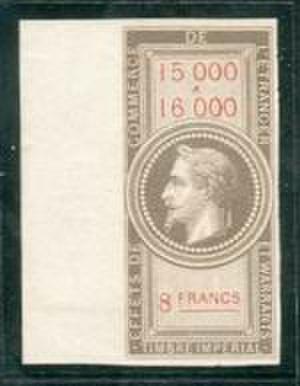
Timbre d'effets de commerce (Nap.III)
Louis-Napoléon Bonaparte, empereur des Français sous le nom de Napoléon III, a figuré sur les séries de timbres d'usage courant de France et de ses colonies de septembre 1852 jusqu'à la chute du Second Empire. Ces séries furent remplacées par le type Cérès en urgence pendant la guerre franco-prussienne de 1870, type qu'elles avaient elles-mêmes remplacées.
En France, le droit de timbre est un impôt perçu principalement lors de l'établissement ou de la remise d'actes juridiques ou de documents d'identité. D'autres taxes, des droits de douane et des amendes ont pu ou peuvent encore être payés au moyen de timbre fiscaux.
Le timbre fiscal mobile est une des deux formes sous lesquelles le timbre fiscal peut se présenter, l'autre étant le papier timbré.